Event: Nepal Earthquake
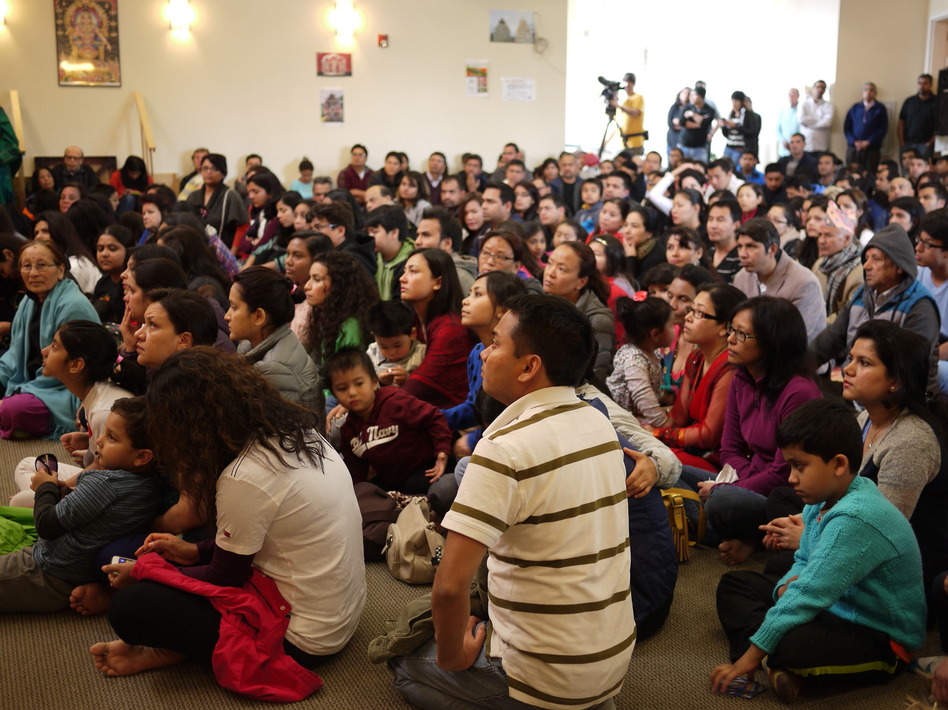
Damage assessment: no_damage